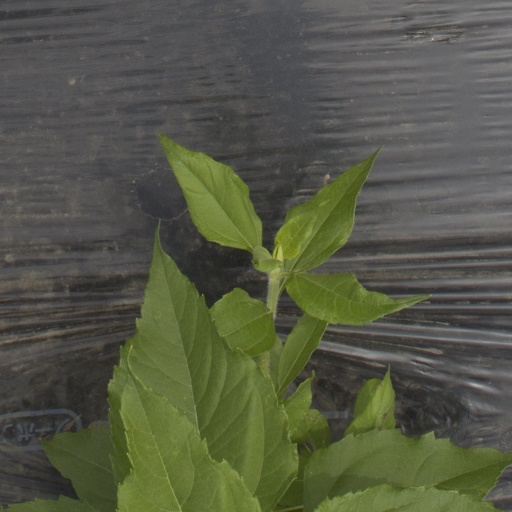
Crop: Jerusalem artichoke